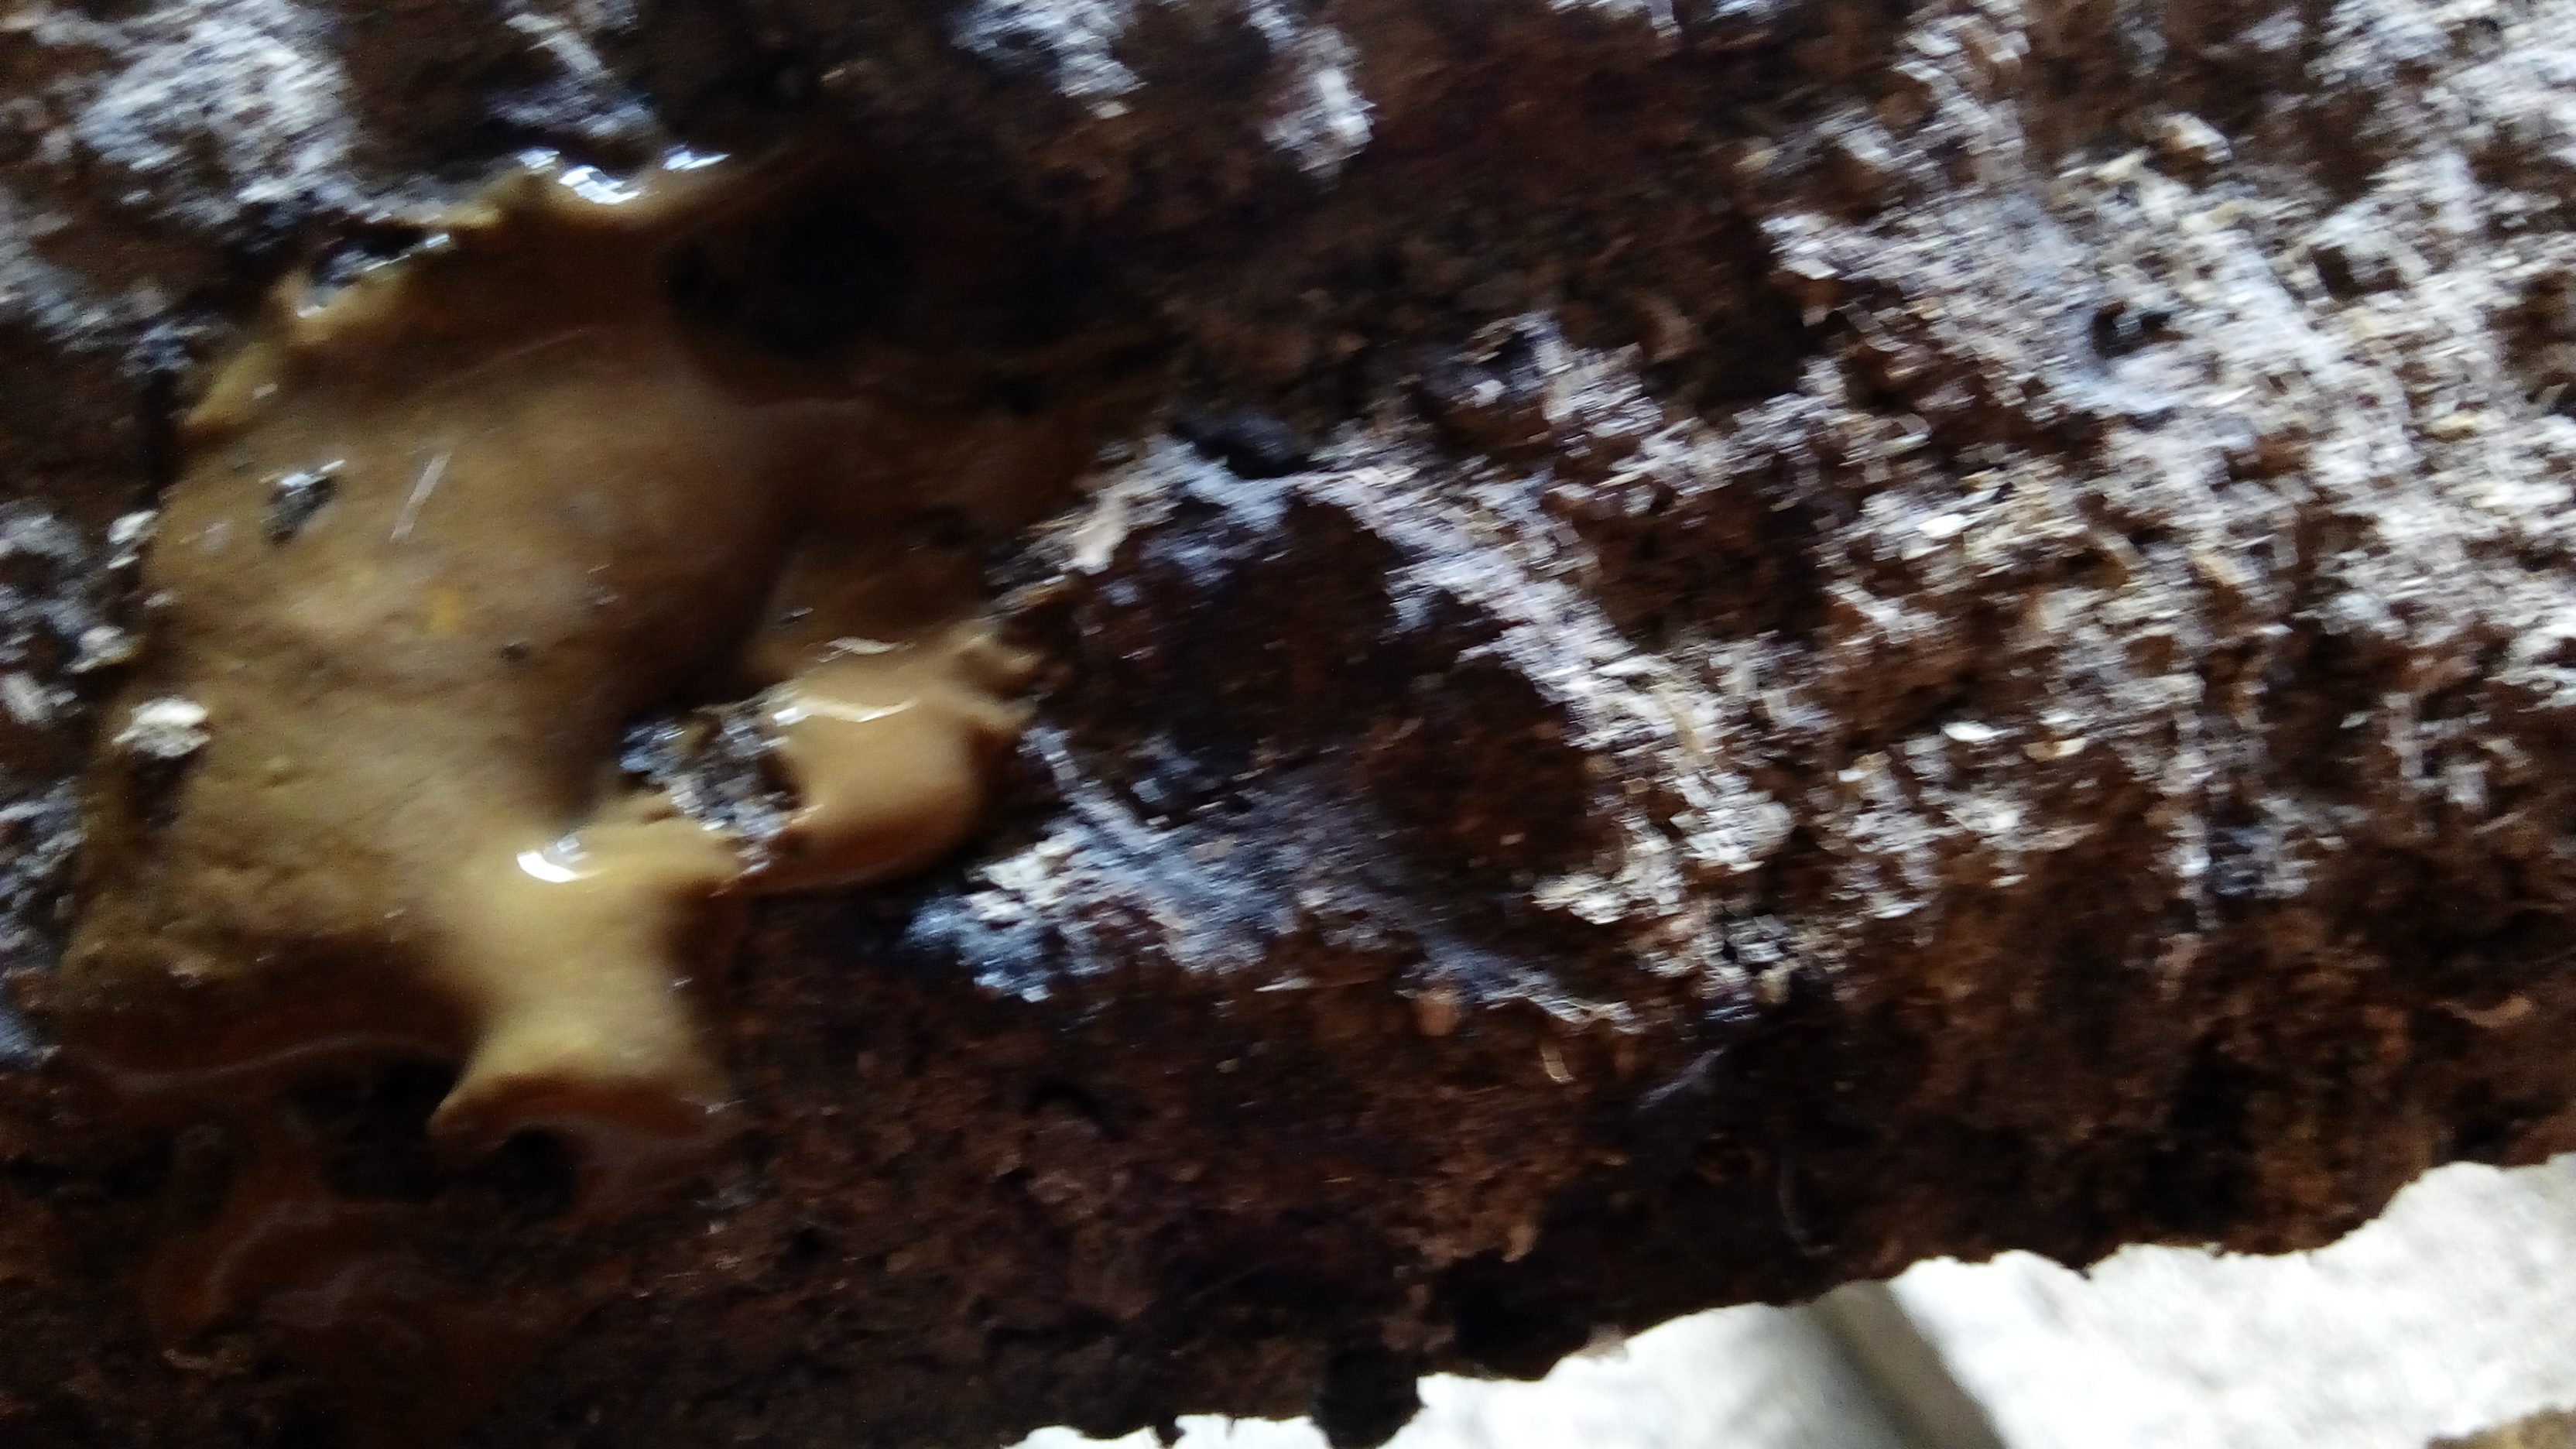
PCR-confirmed diagnosis: Coccidiosis